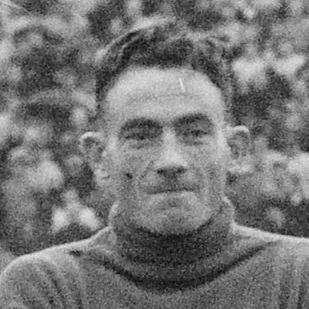
Age: 30